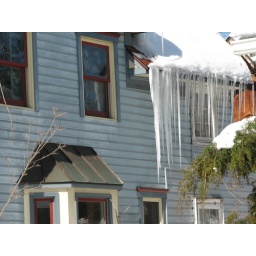
A house one street over from ours had an impressive showing.